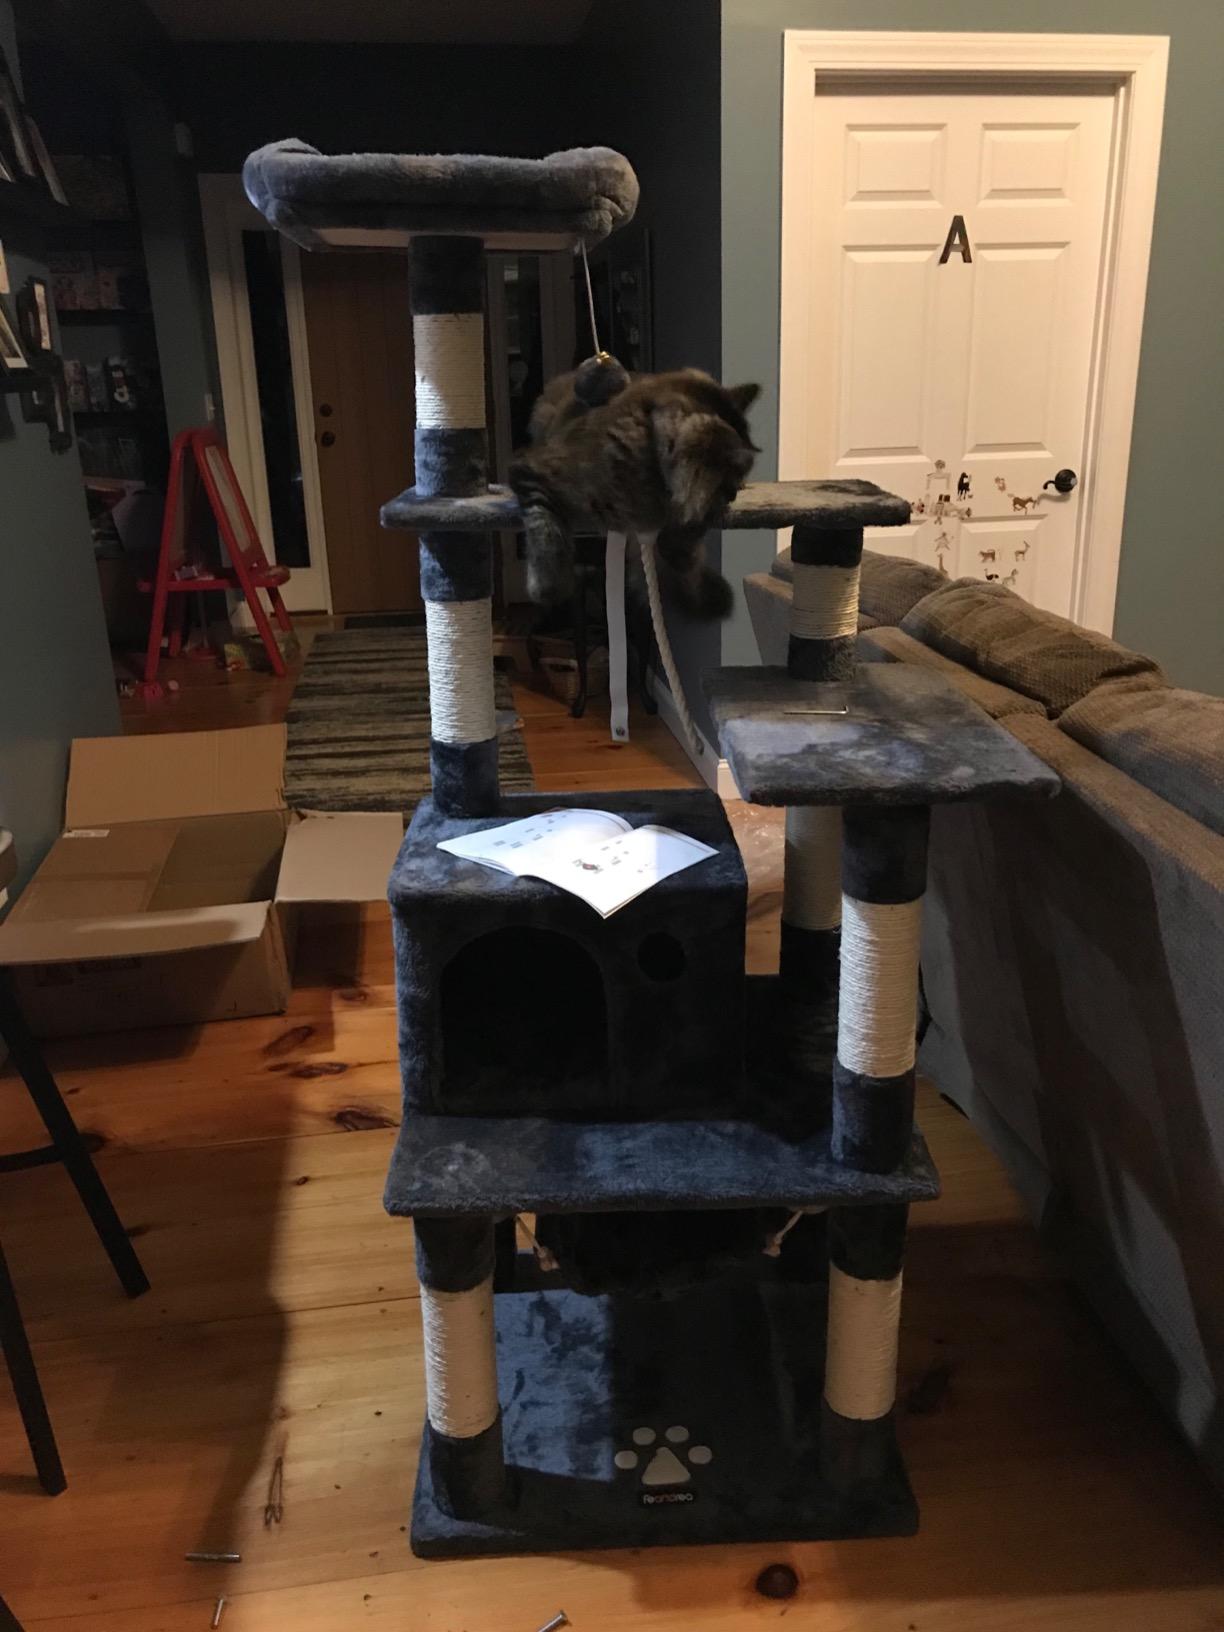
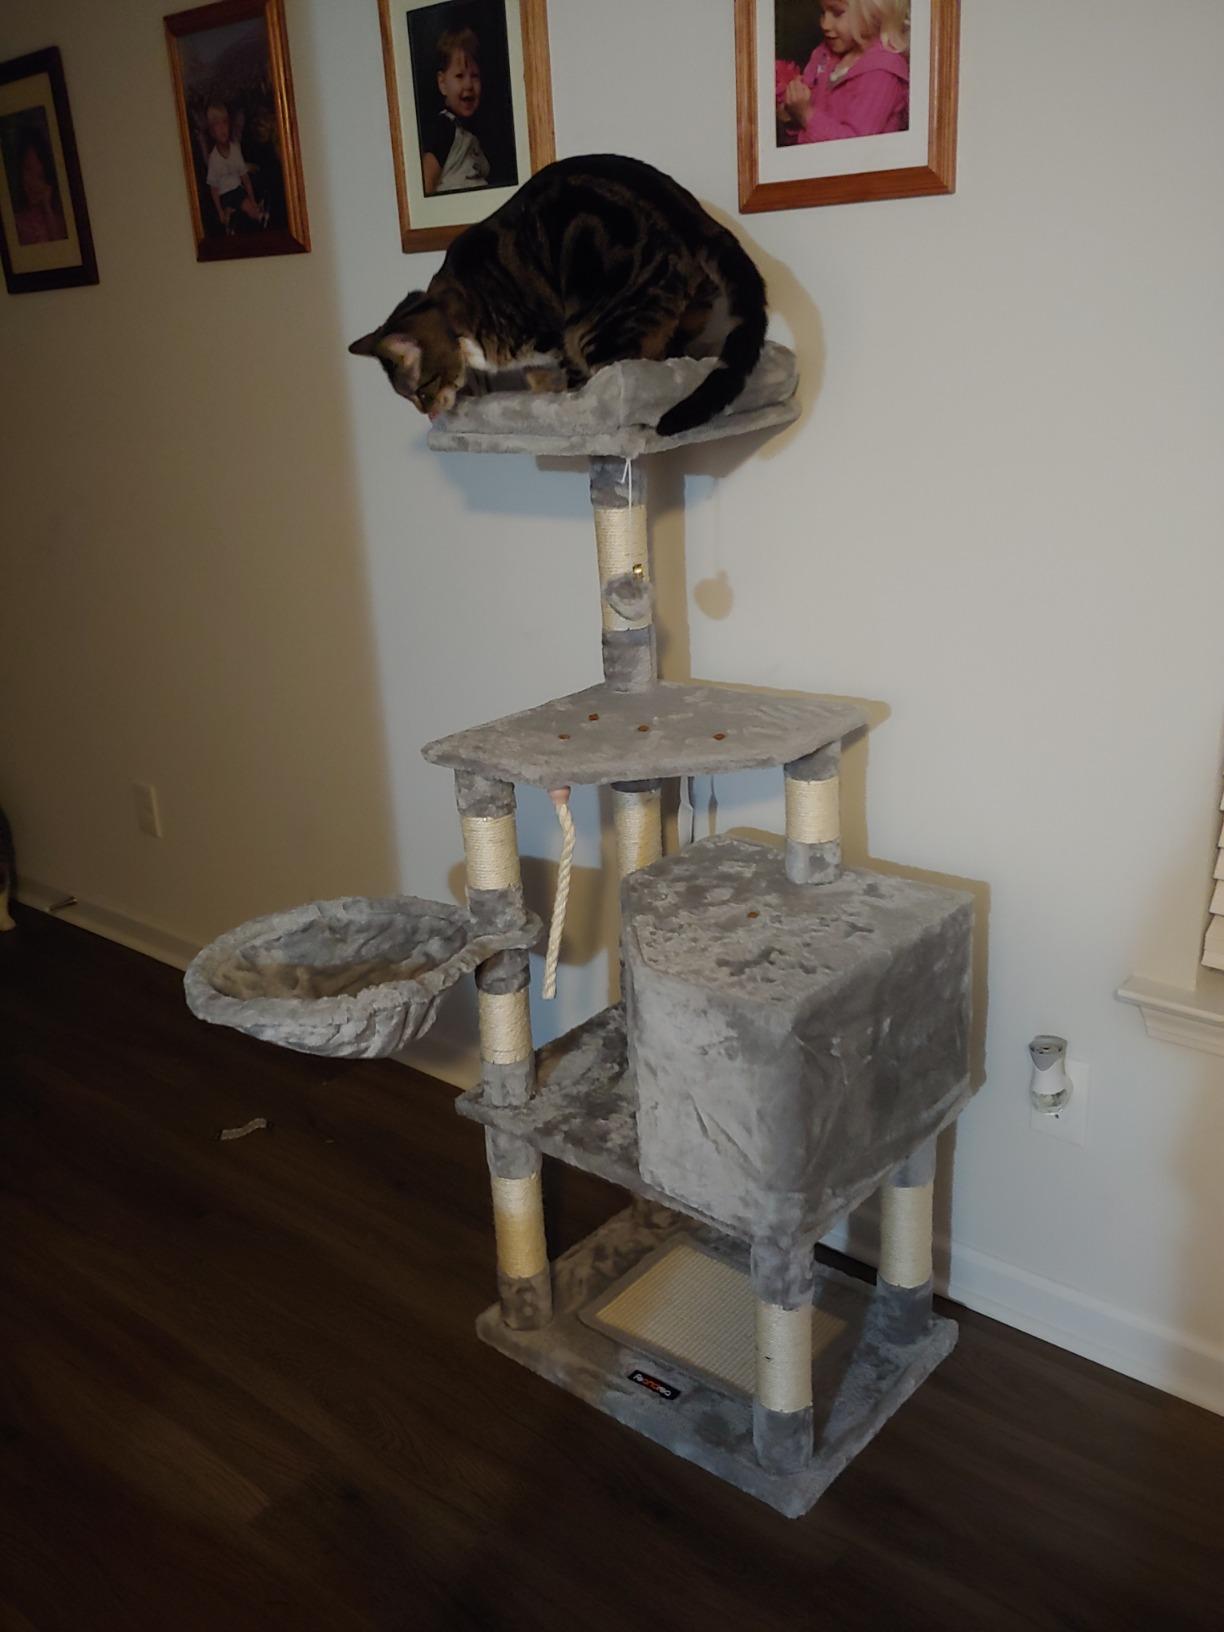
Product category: items_cat tree
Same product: no